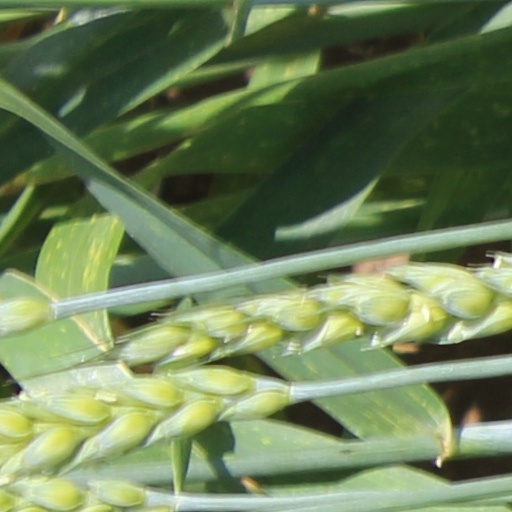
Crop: wheat